Ali Adnan Kadhim

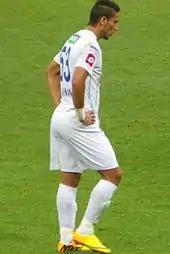
Adnan playing for Çaykur Rizespor against Galatasaray, 28 September 2013

On 1 September 2013, Adnan scored his first goal in the Turkish Süper Lig for Çaykur Rizespor against Kayseri Erciyesspor in the 7th minute from long distance. On 14 September 2013, Adnan scored his second goal with Çaykur Rizespor against Gaziantepspor from a free kick from 35 metres. Adnan contributed to his team with 4 goals and 10 assists, due to the football and the team he played, he became one of the fans' favorite footballers during his time playing at Çaykur Rizespor.